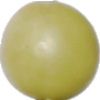
Label: Grape White 2